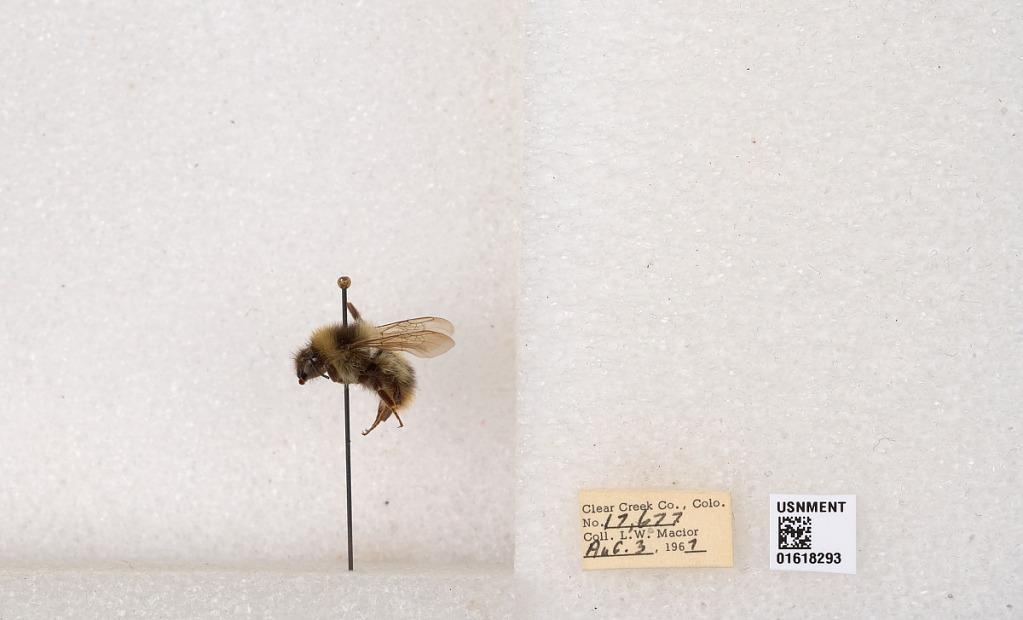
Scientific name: Bombus kirbyellus
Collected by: L. Macior
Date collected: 1967-8-3
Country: United States
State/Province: Colorado
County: Clear Creek
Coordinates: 39.6891, -105.644